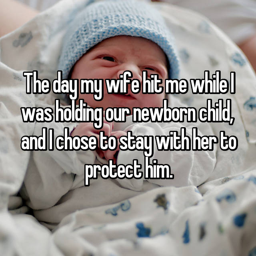
the day my wife hit me while i was holding our newborn child , and i chose to stay with her to protect him .